2001 Allan Cup

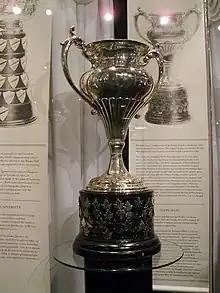
Silver bowl trophy with two large handles, mounted on a black plinth.

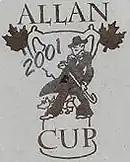

The 2001 Allan Cup was the Canadian senior ice hockey championship for the 2000–01 senior "AAA" season. The event was hosted by the Petrolia Squires in Sarnia, Ontario. The 2001 tournament marked the 93rd year that the Allan Cup has been awarded.